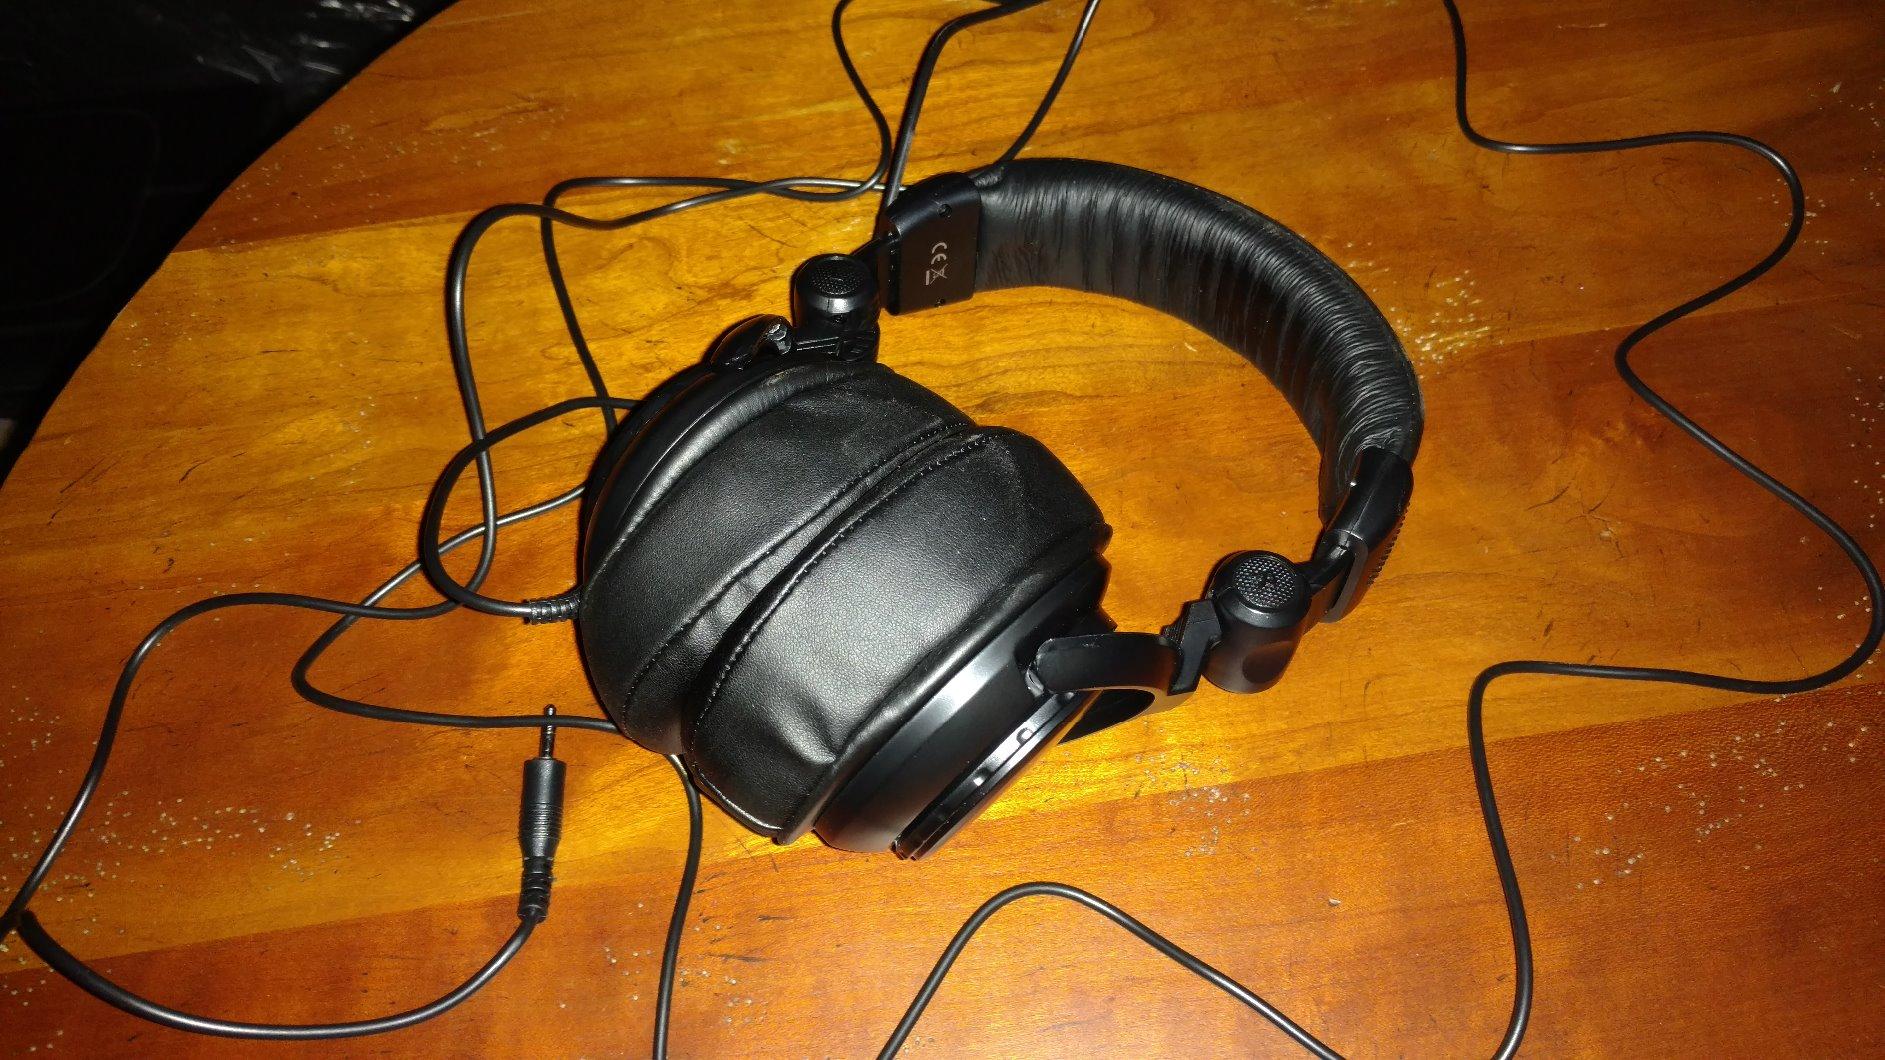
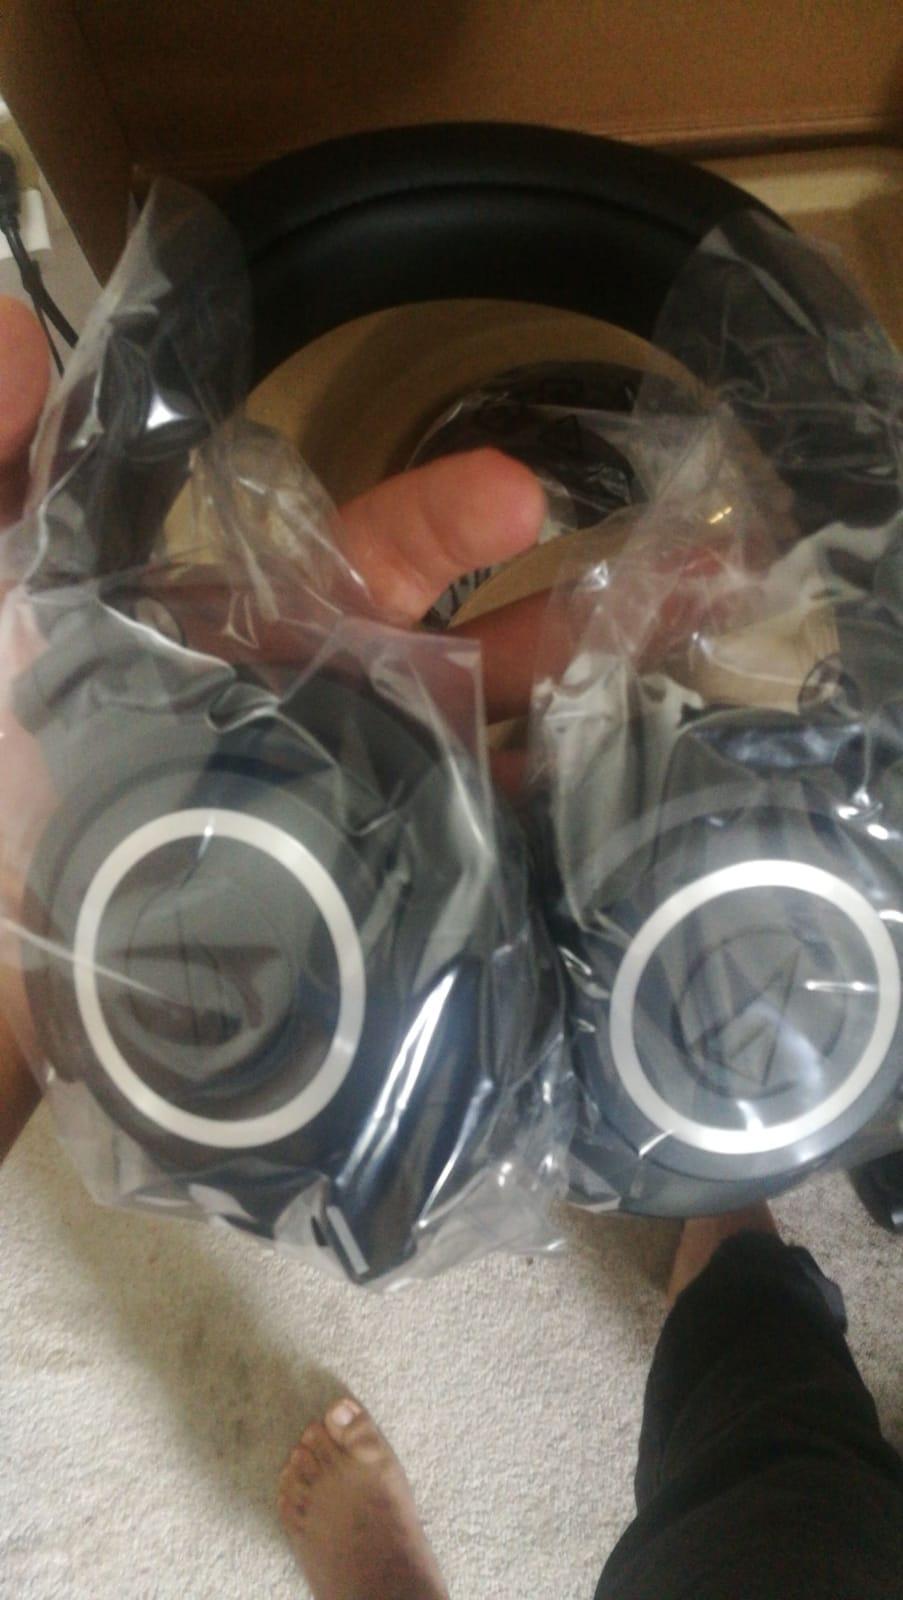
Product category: headphones
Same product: no